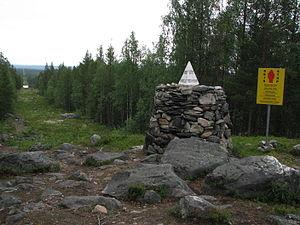
Le parc national de Øvre Pasvik est un parc national norvégien situé dans la municipalité de Sør-Varanger, dans le comté de Troms og Finnmark, à l'extrême nord du pays, aux frontières finlandaise et russe.